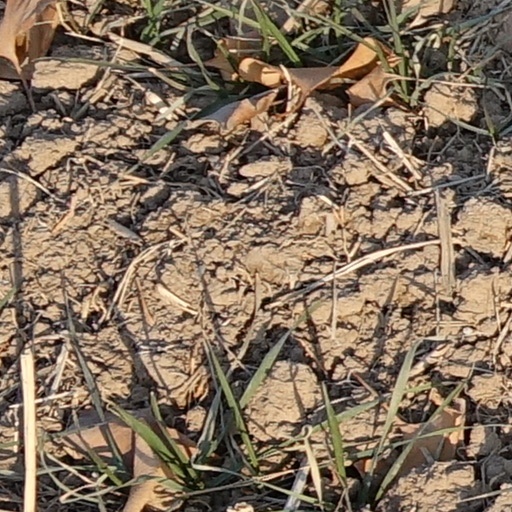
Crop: wheat